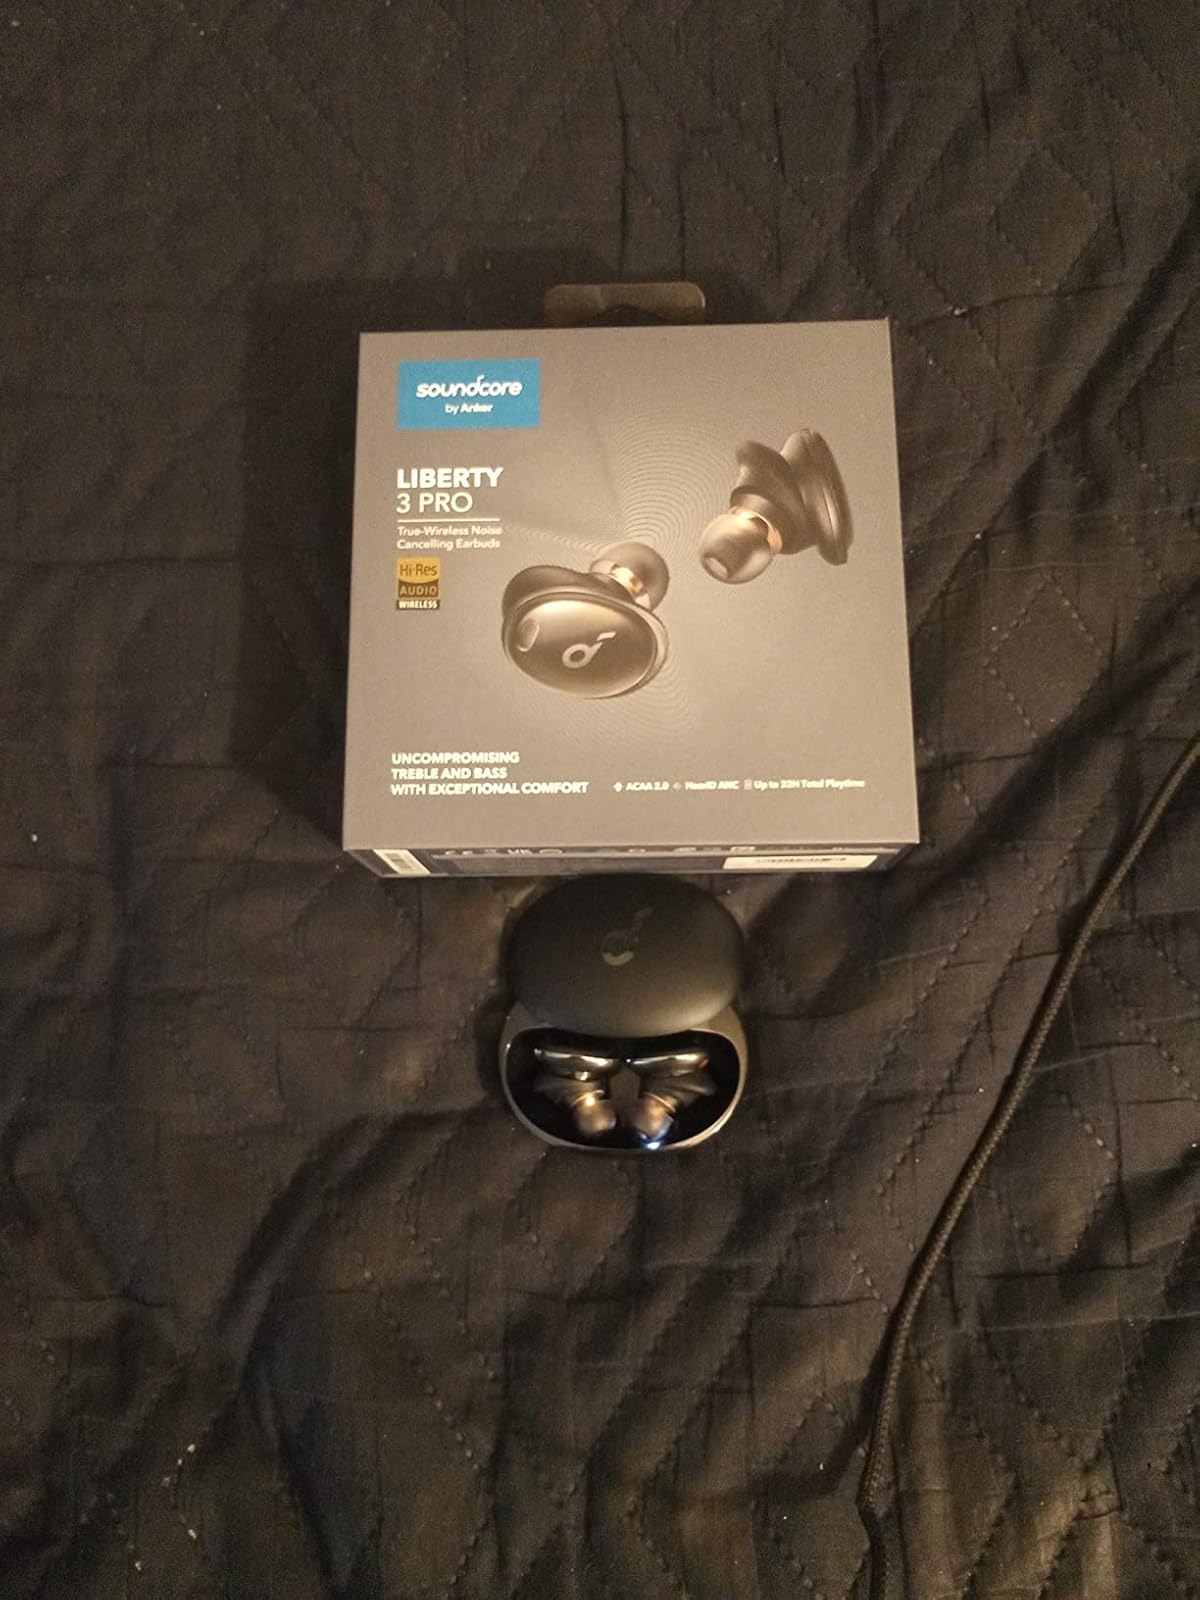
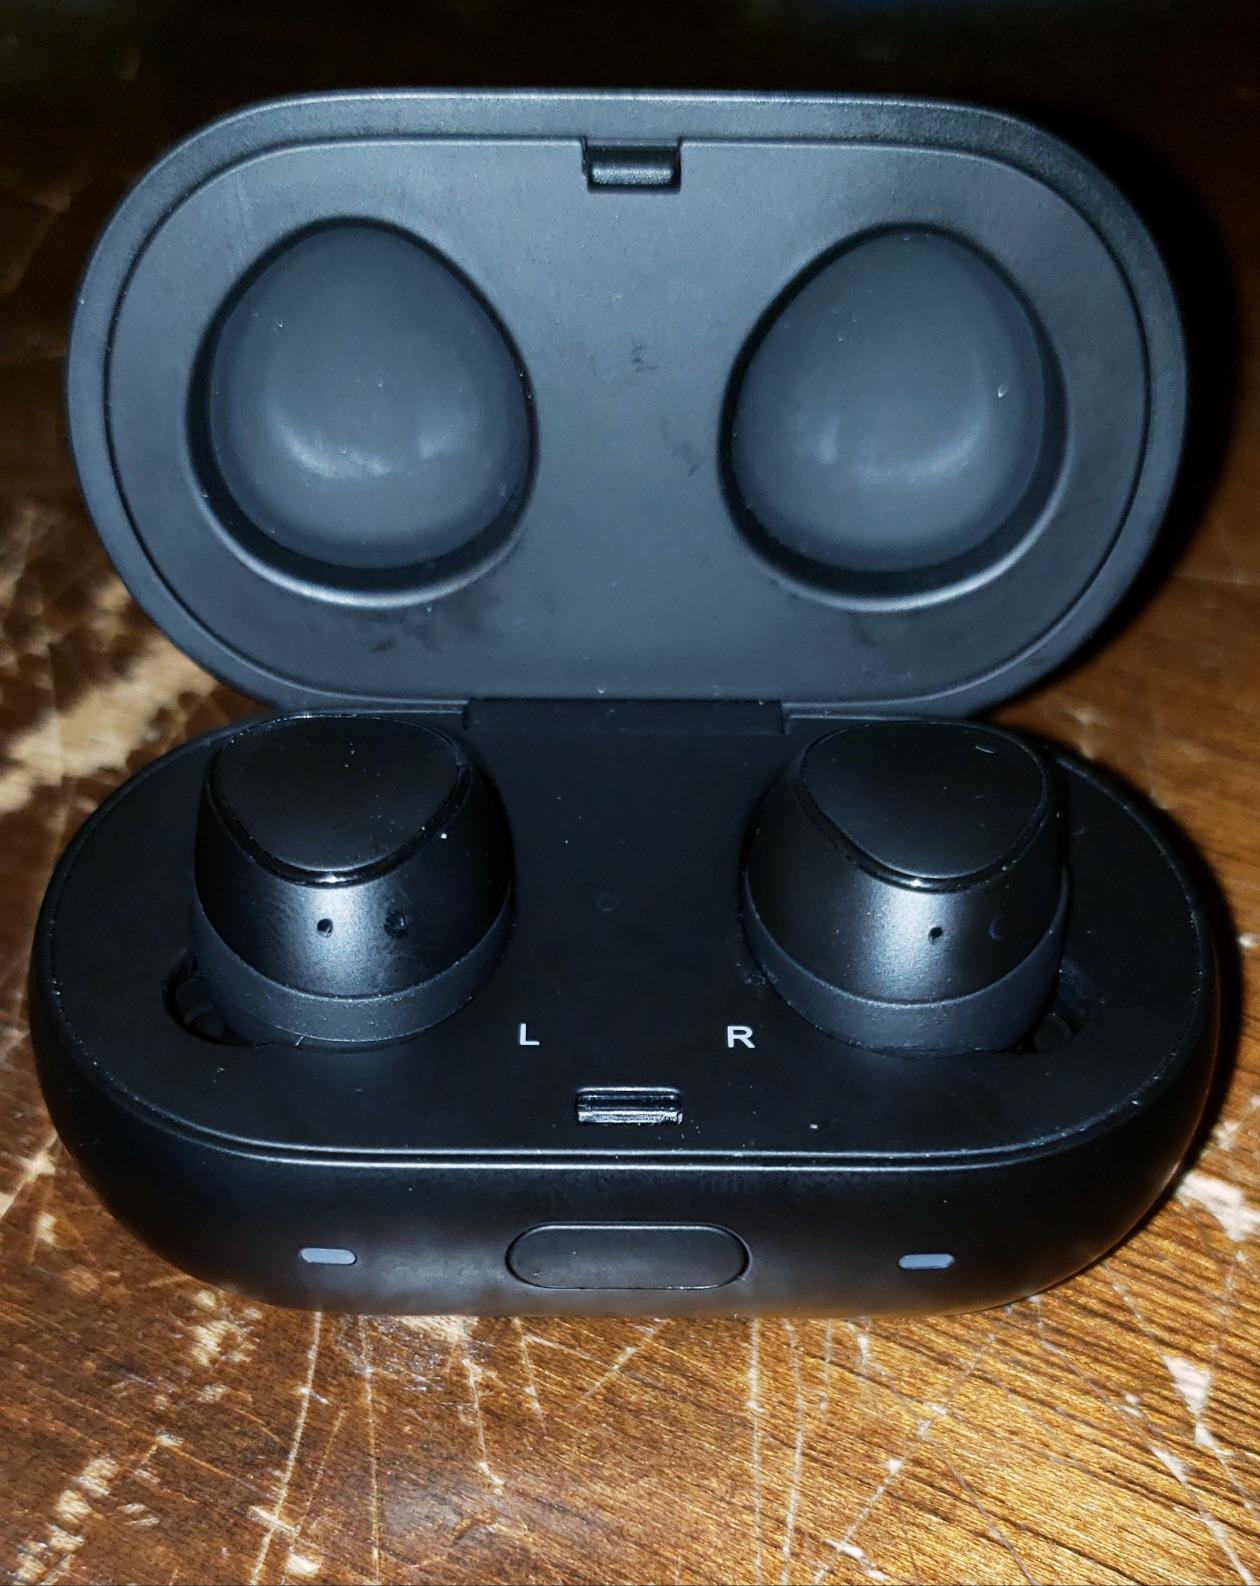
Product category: earbuds
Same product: no